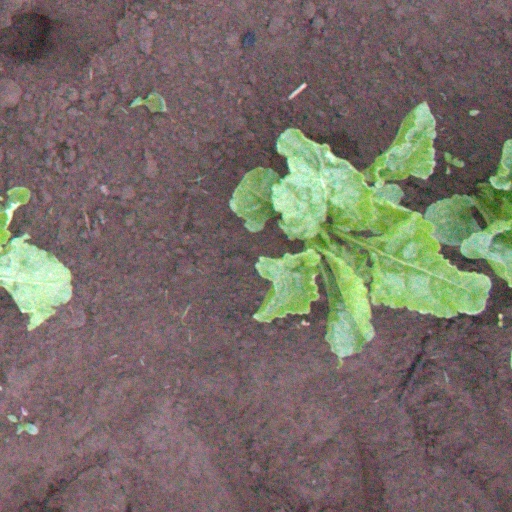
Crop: sugar beet